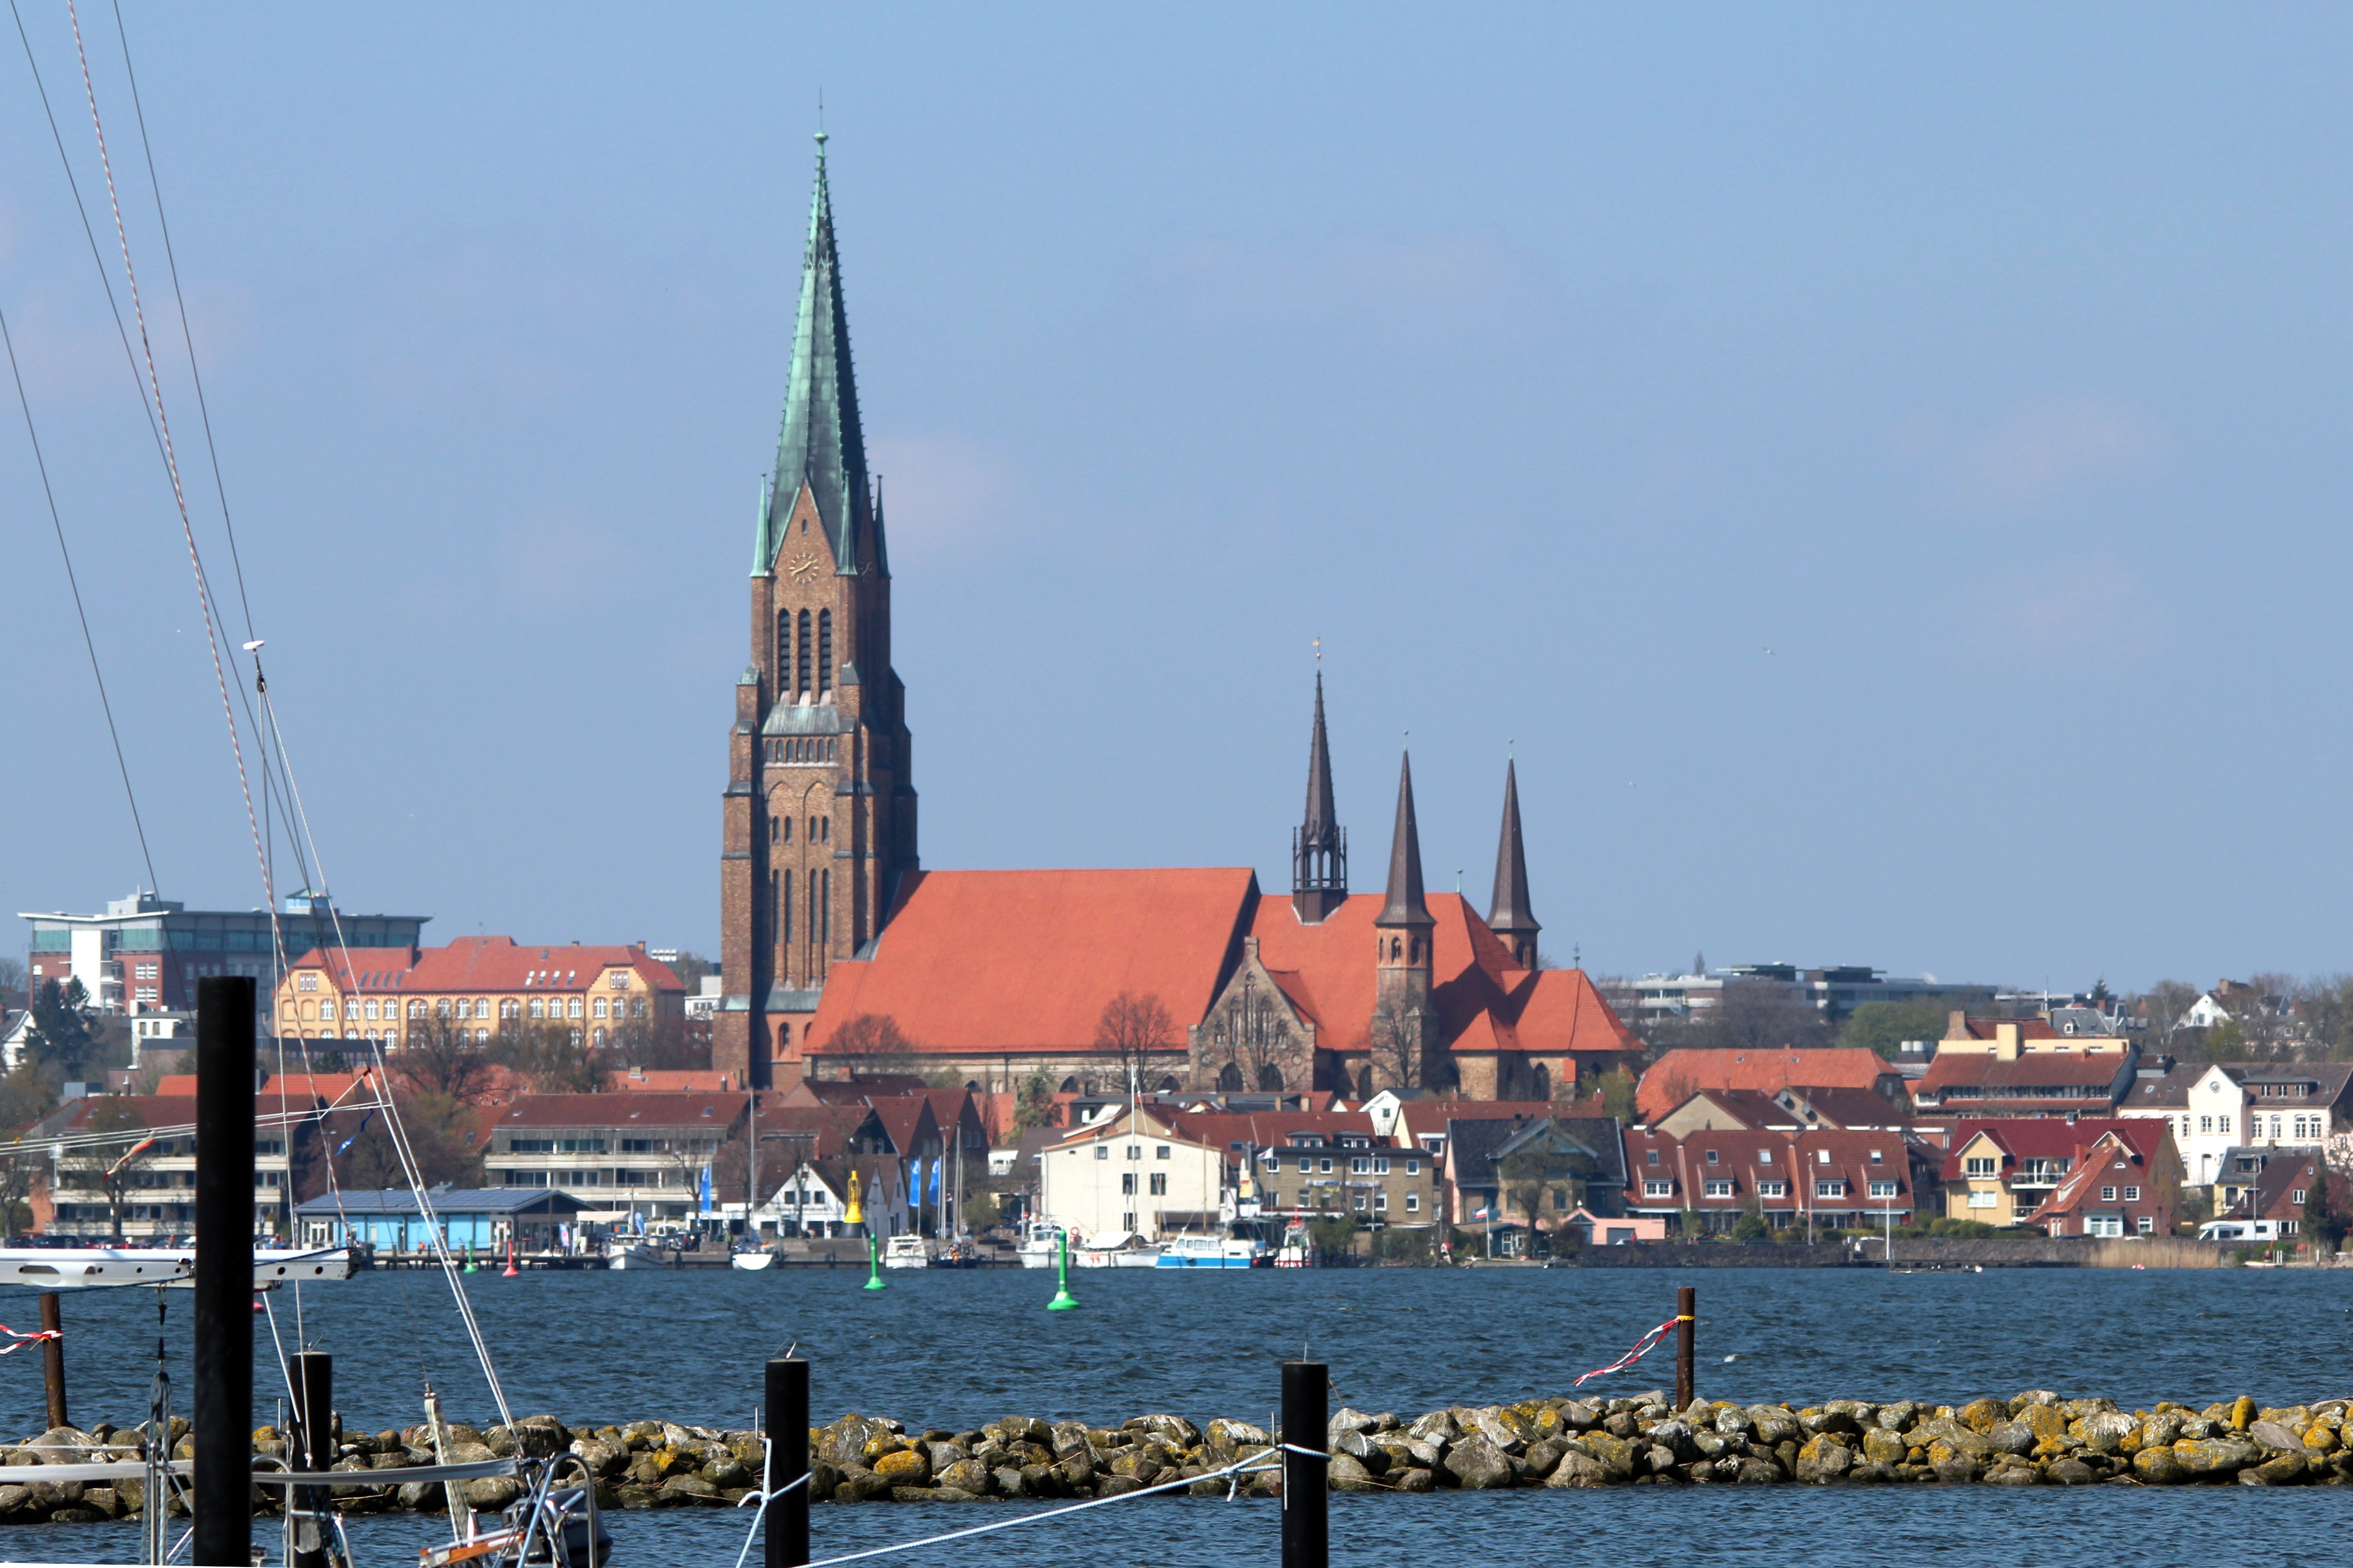
sea, dock, architecture, boat, skyline, building, city, cityscape, vehicle, harbor, church, marina, port, sailboat, places of interest, boating, sail, dom, watercraft, mecklenburg, sailing ship, schleswig, schlei, st petri cathedral